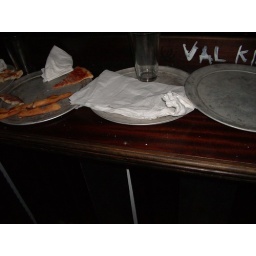
bar in brooklyn ny. you get a good pizza with every beer. now that's life!